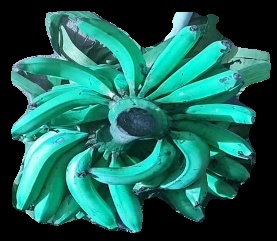
Variety: pachbale
Grade: grade3